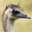
Label: bird